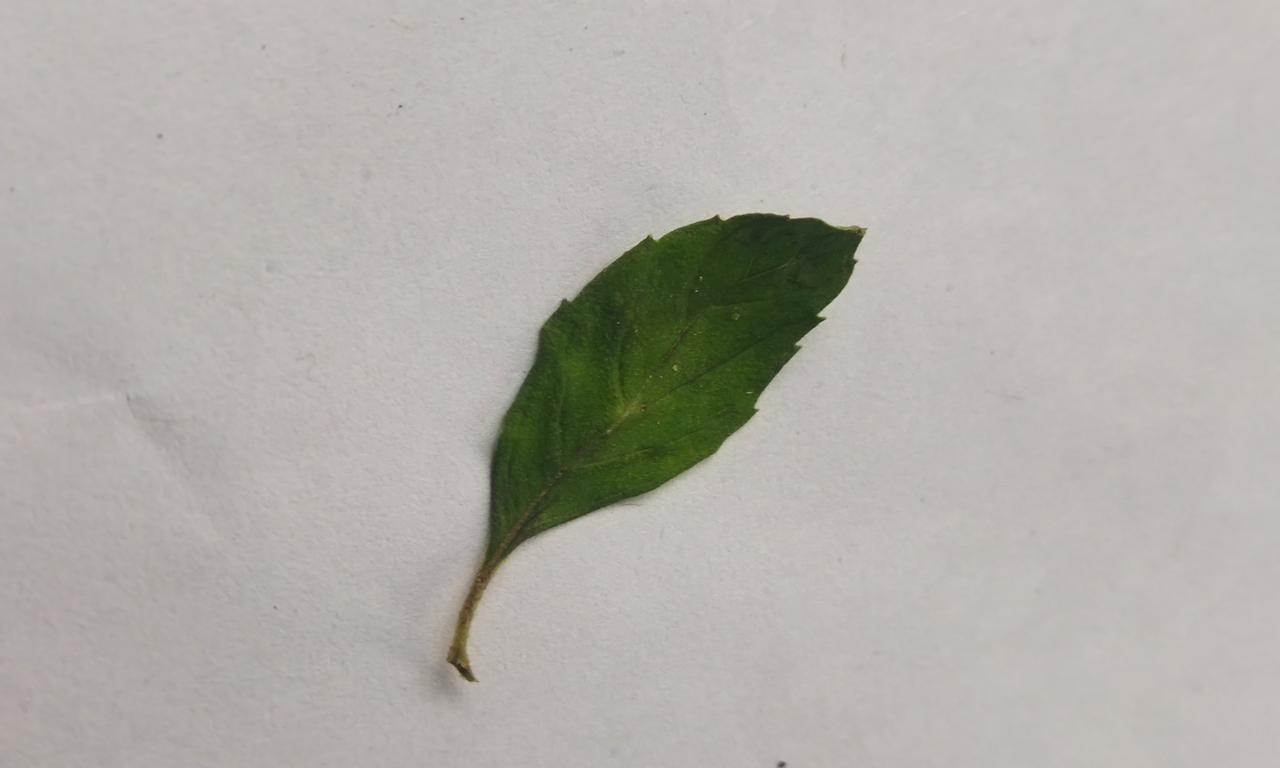
Label: Fresh